Timoteo Viti

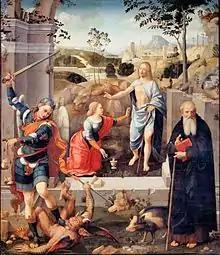
Altarpiece in Cagli

Raphael's mature style influenced him for a period afterwards, as can be seen in the large altarpiece depicting "Noli me Tangere", and in the foreground the "Archangel Michael defeating Satan and St Anthony Abbot" (c. 1512) for the church of Sant'Angelo Minore in Cagli (Pesaro). In later works he rejected Raphael's influence and looked back to the art of the late 15th century. In his last paintings (such as the "Mary Magdalene" of 1521 in Gubbio Cathedral) his style became heavier, possibly as a result of the increasing intervention of pupils.